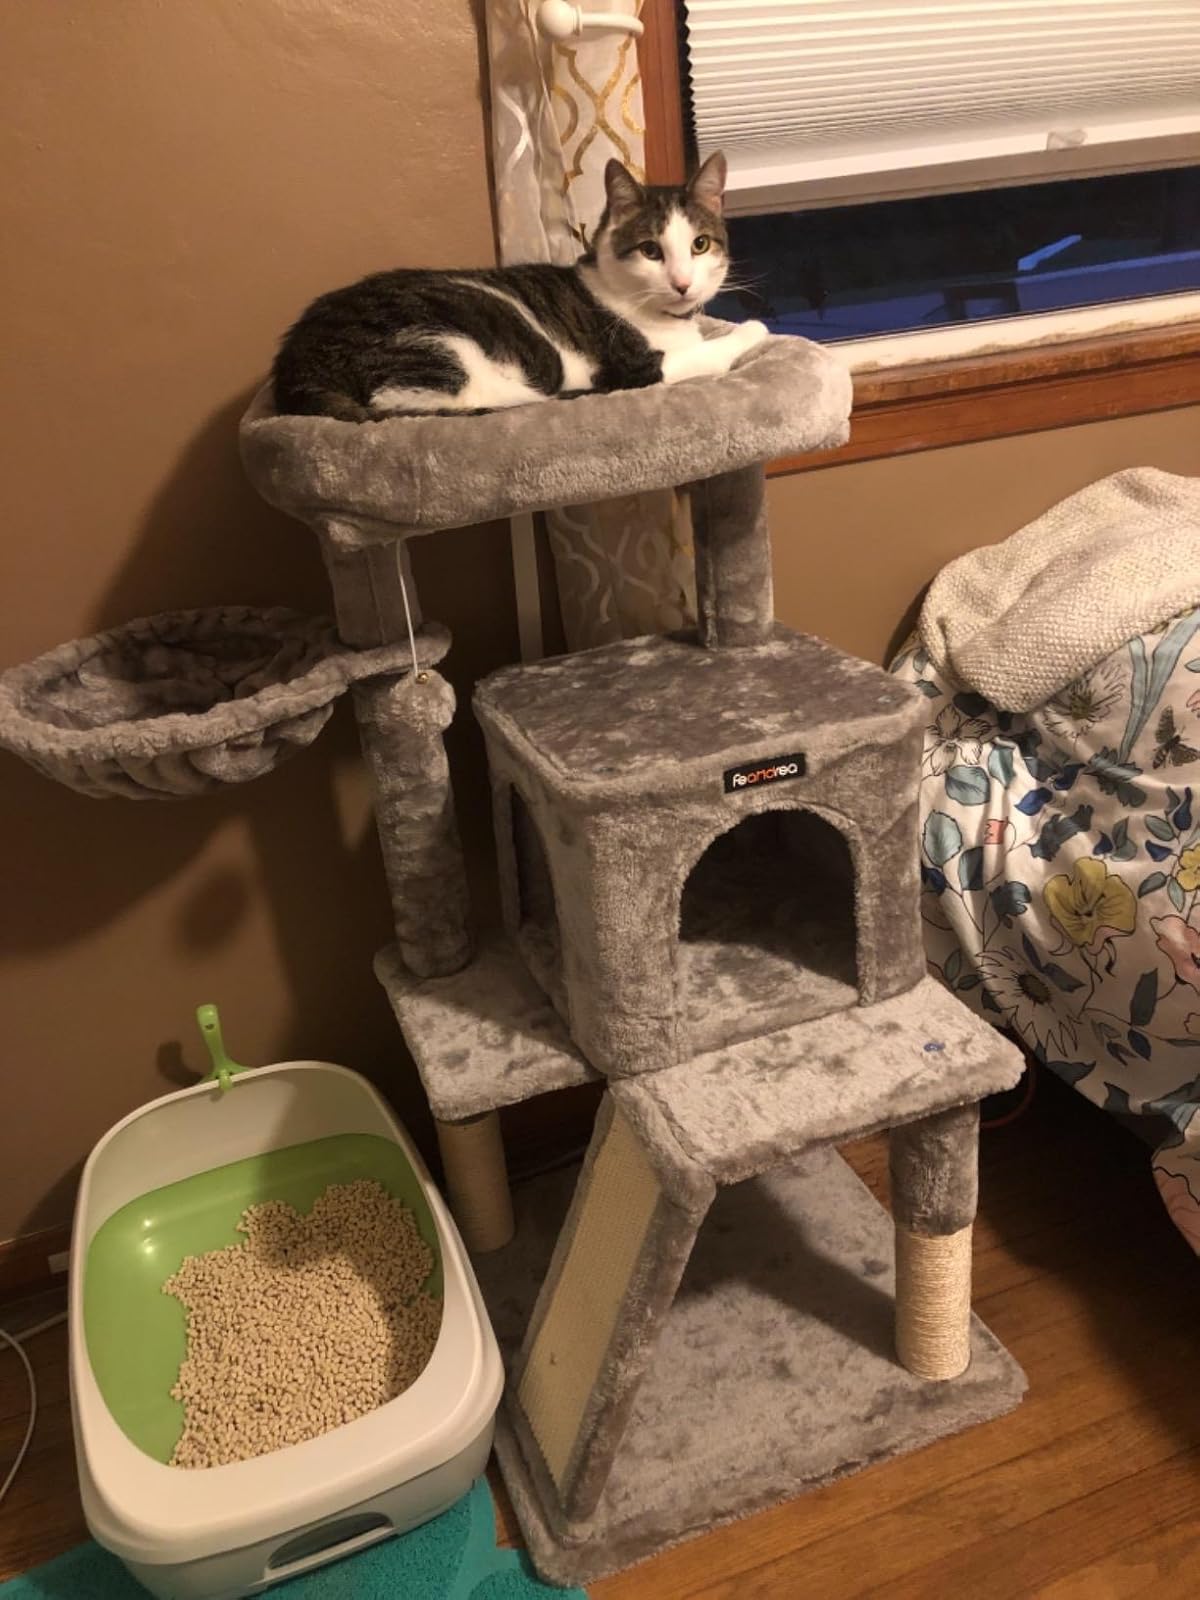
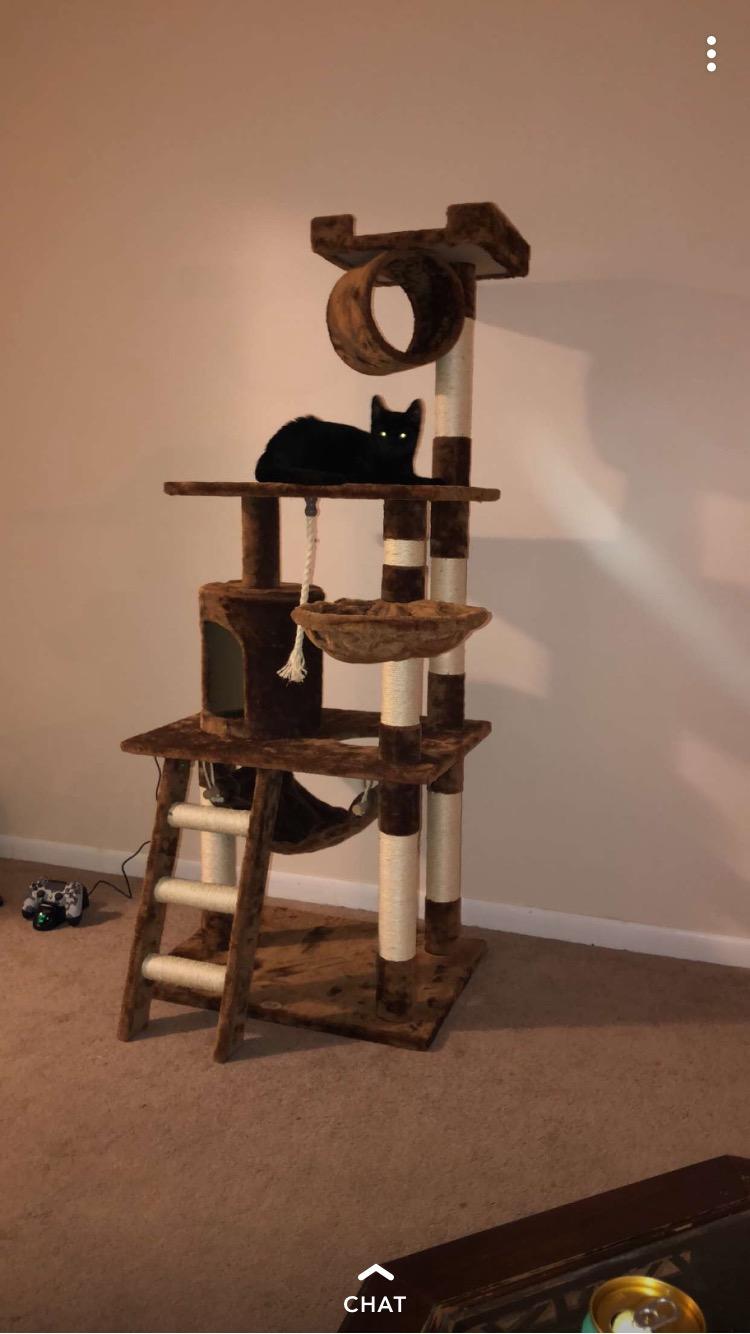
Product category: items_cat tree
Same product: no